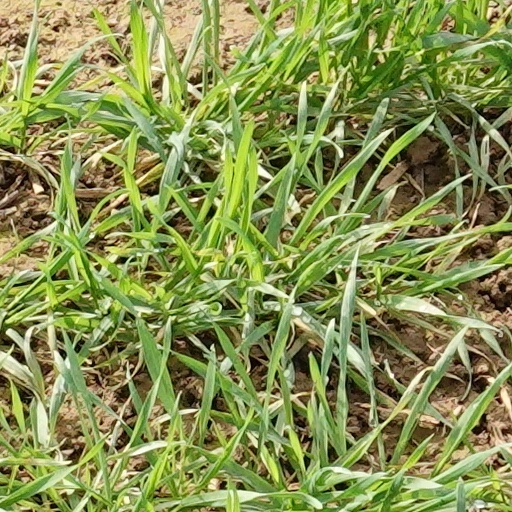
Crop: wheat